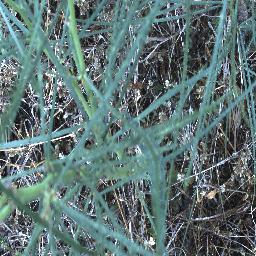
Label: parkinsonia